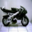
Label: motorcycle